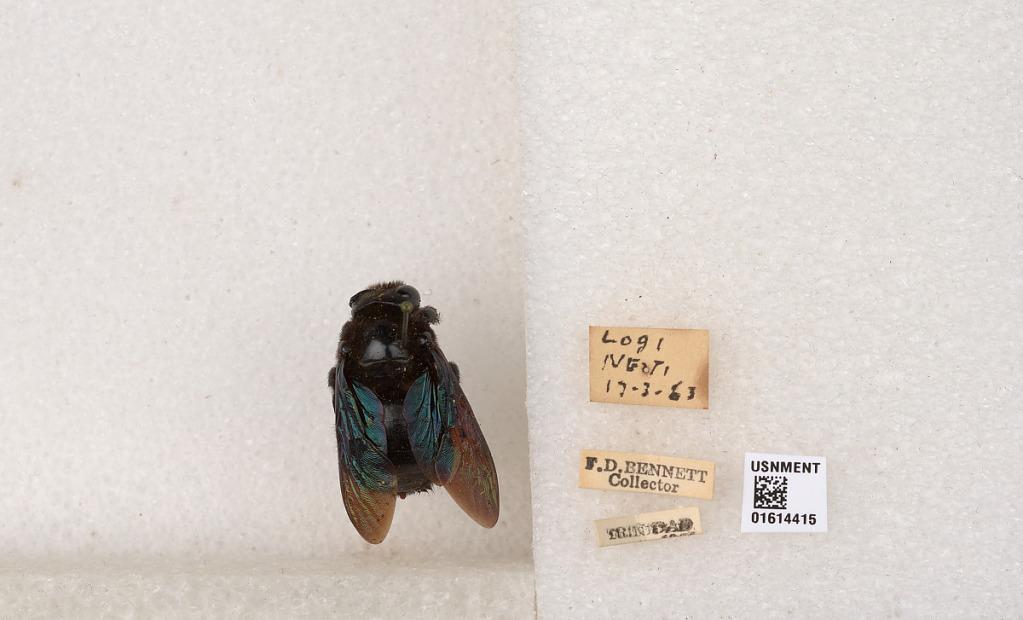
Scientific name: Xylocopa (Neoxylocopa) transitoria Pérez
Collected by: F. Bennett
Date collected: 1963-3-17
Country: Trinidad and Tobago
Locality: Trinidad